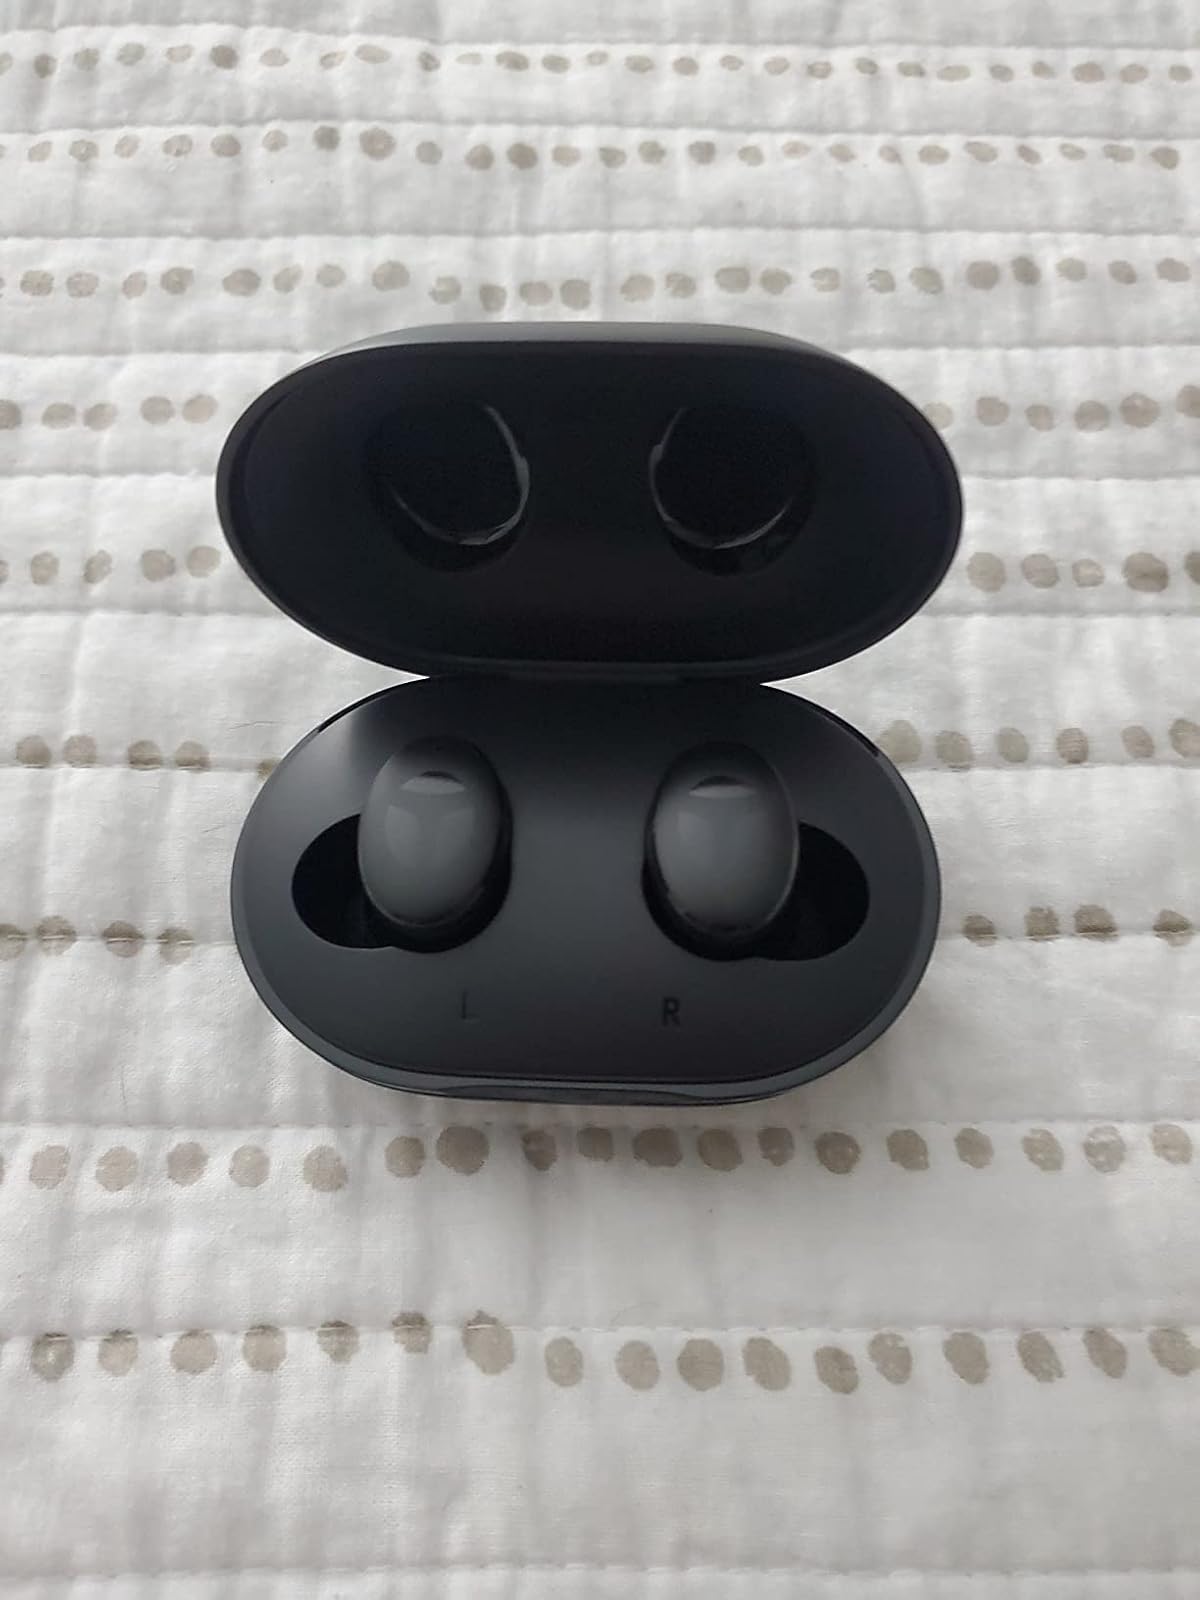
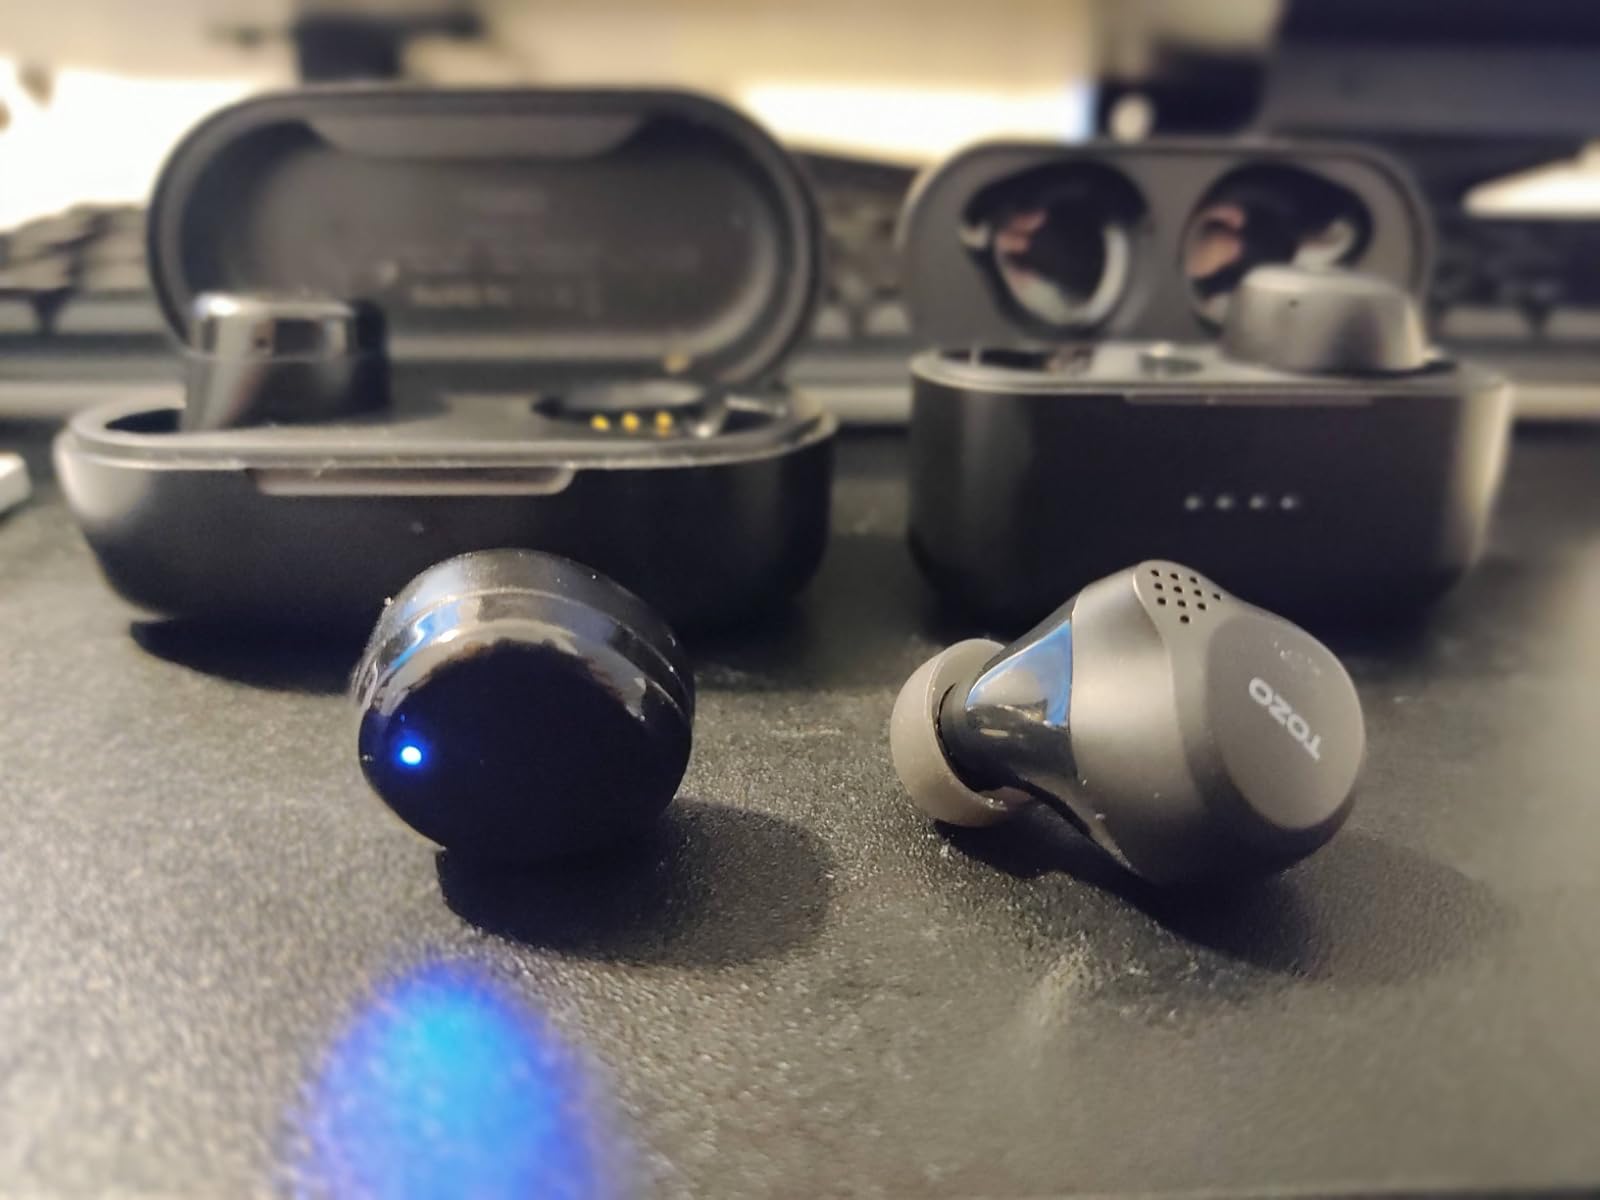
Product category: earbuds
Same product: no